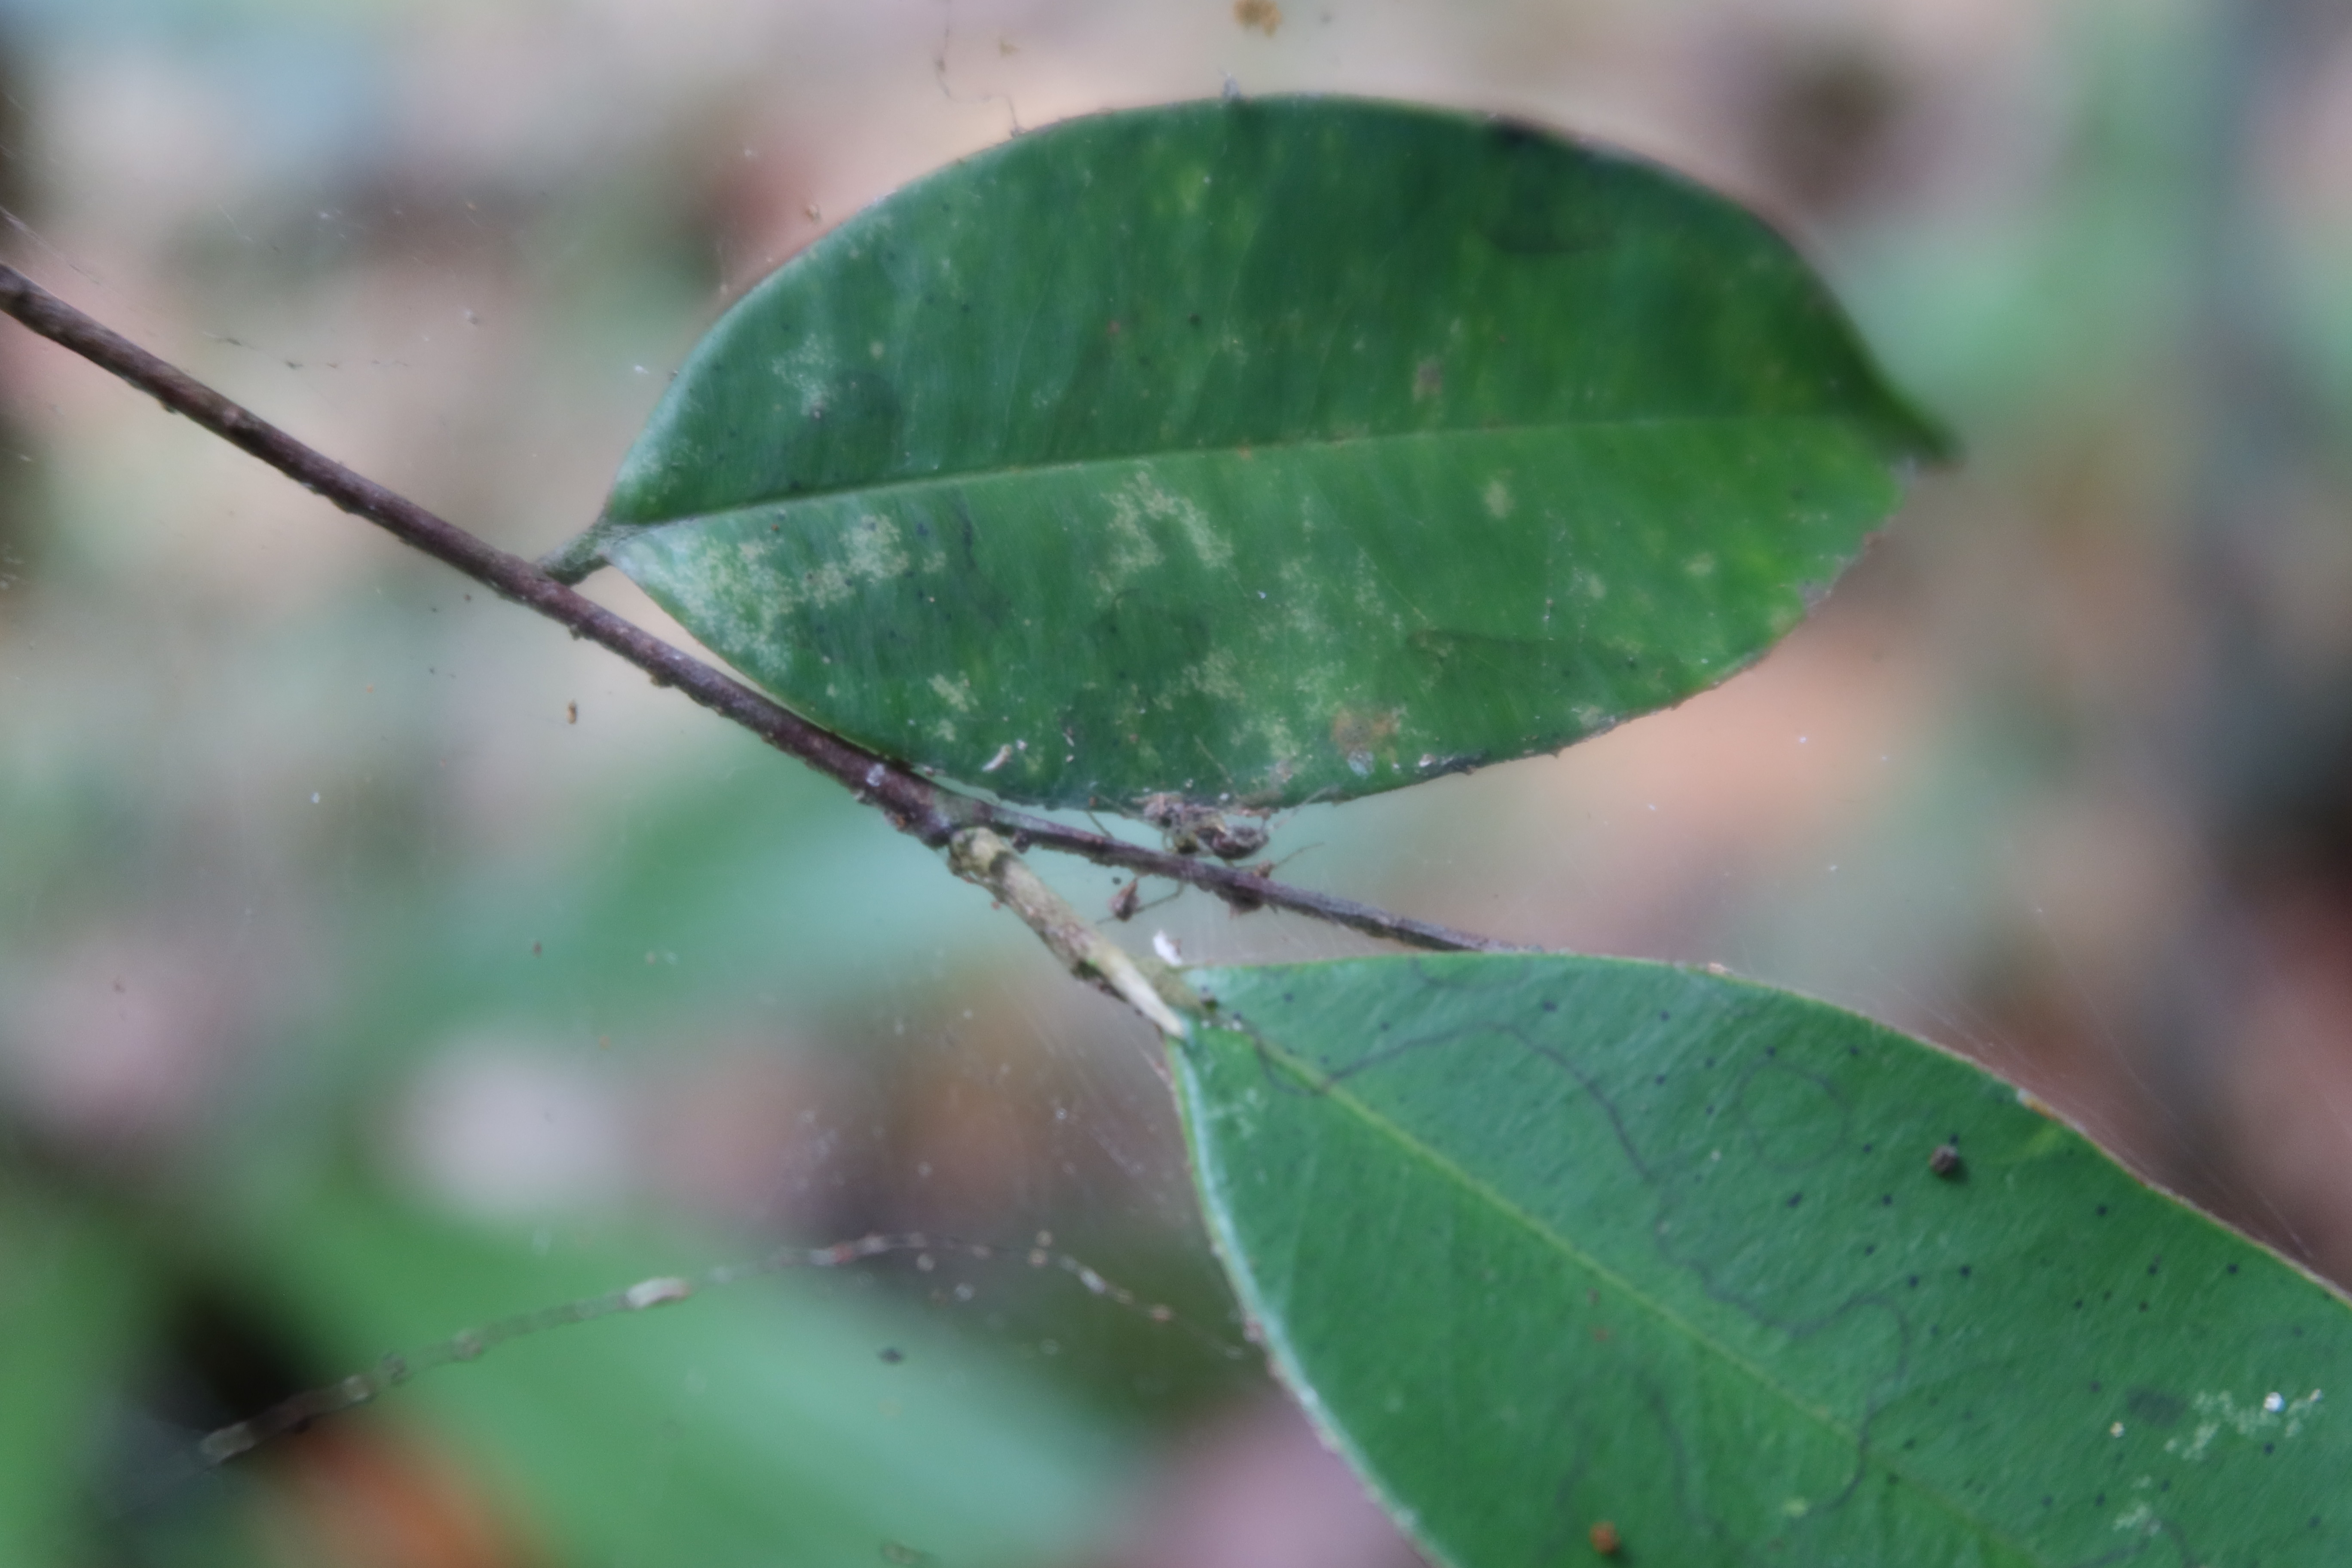
Label: Spiders